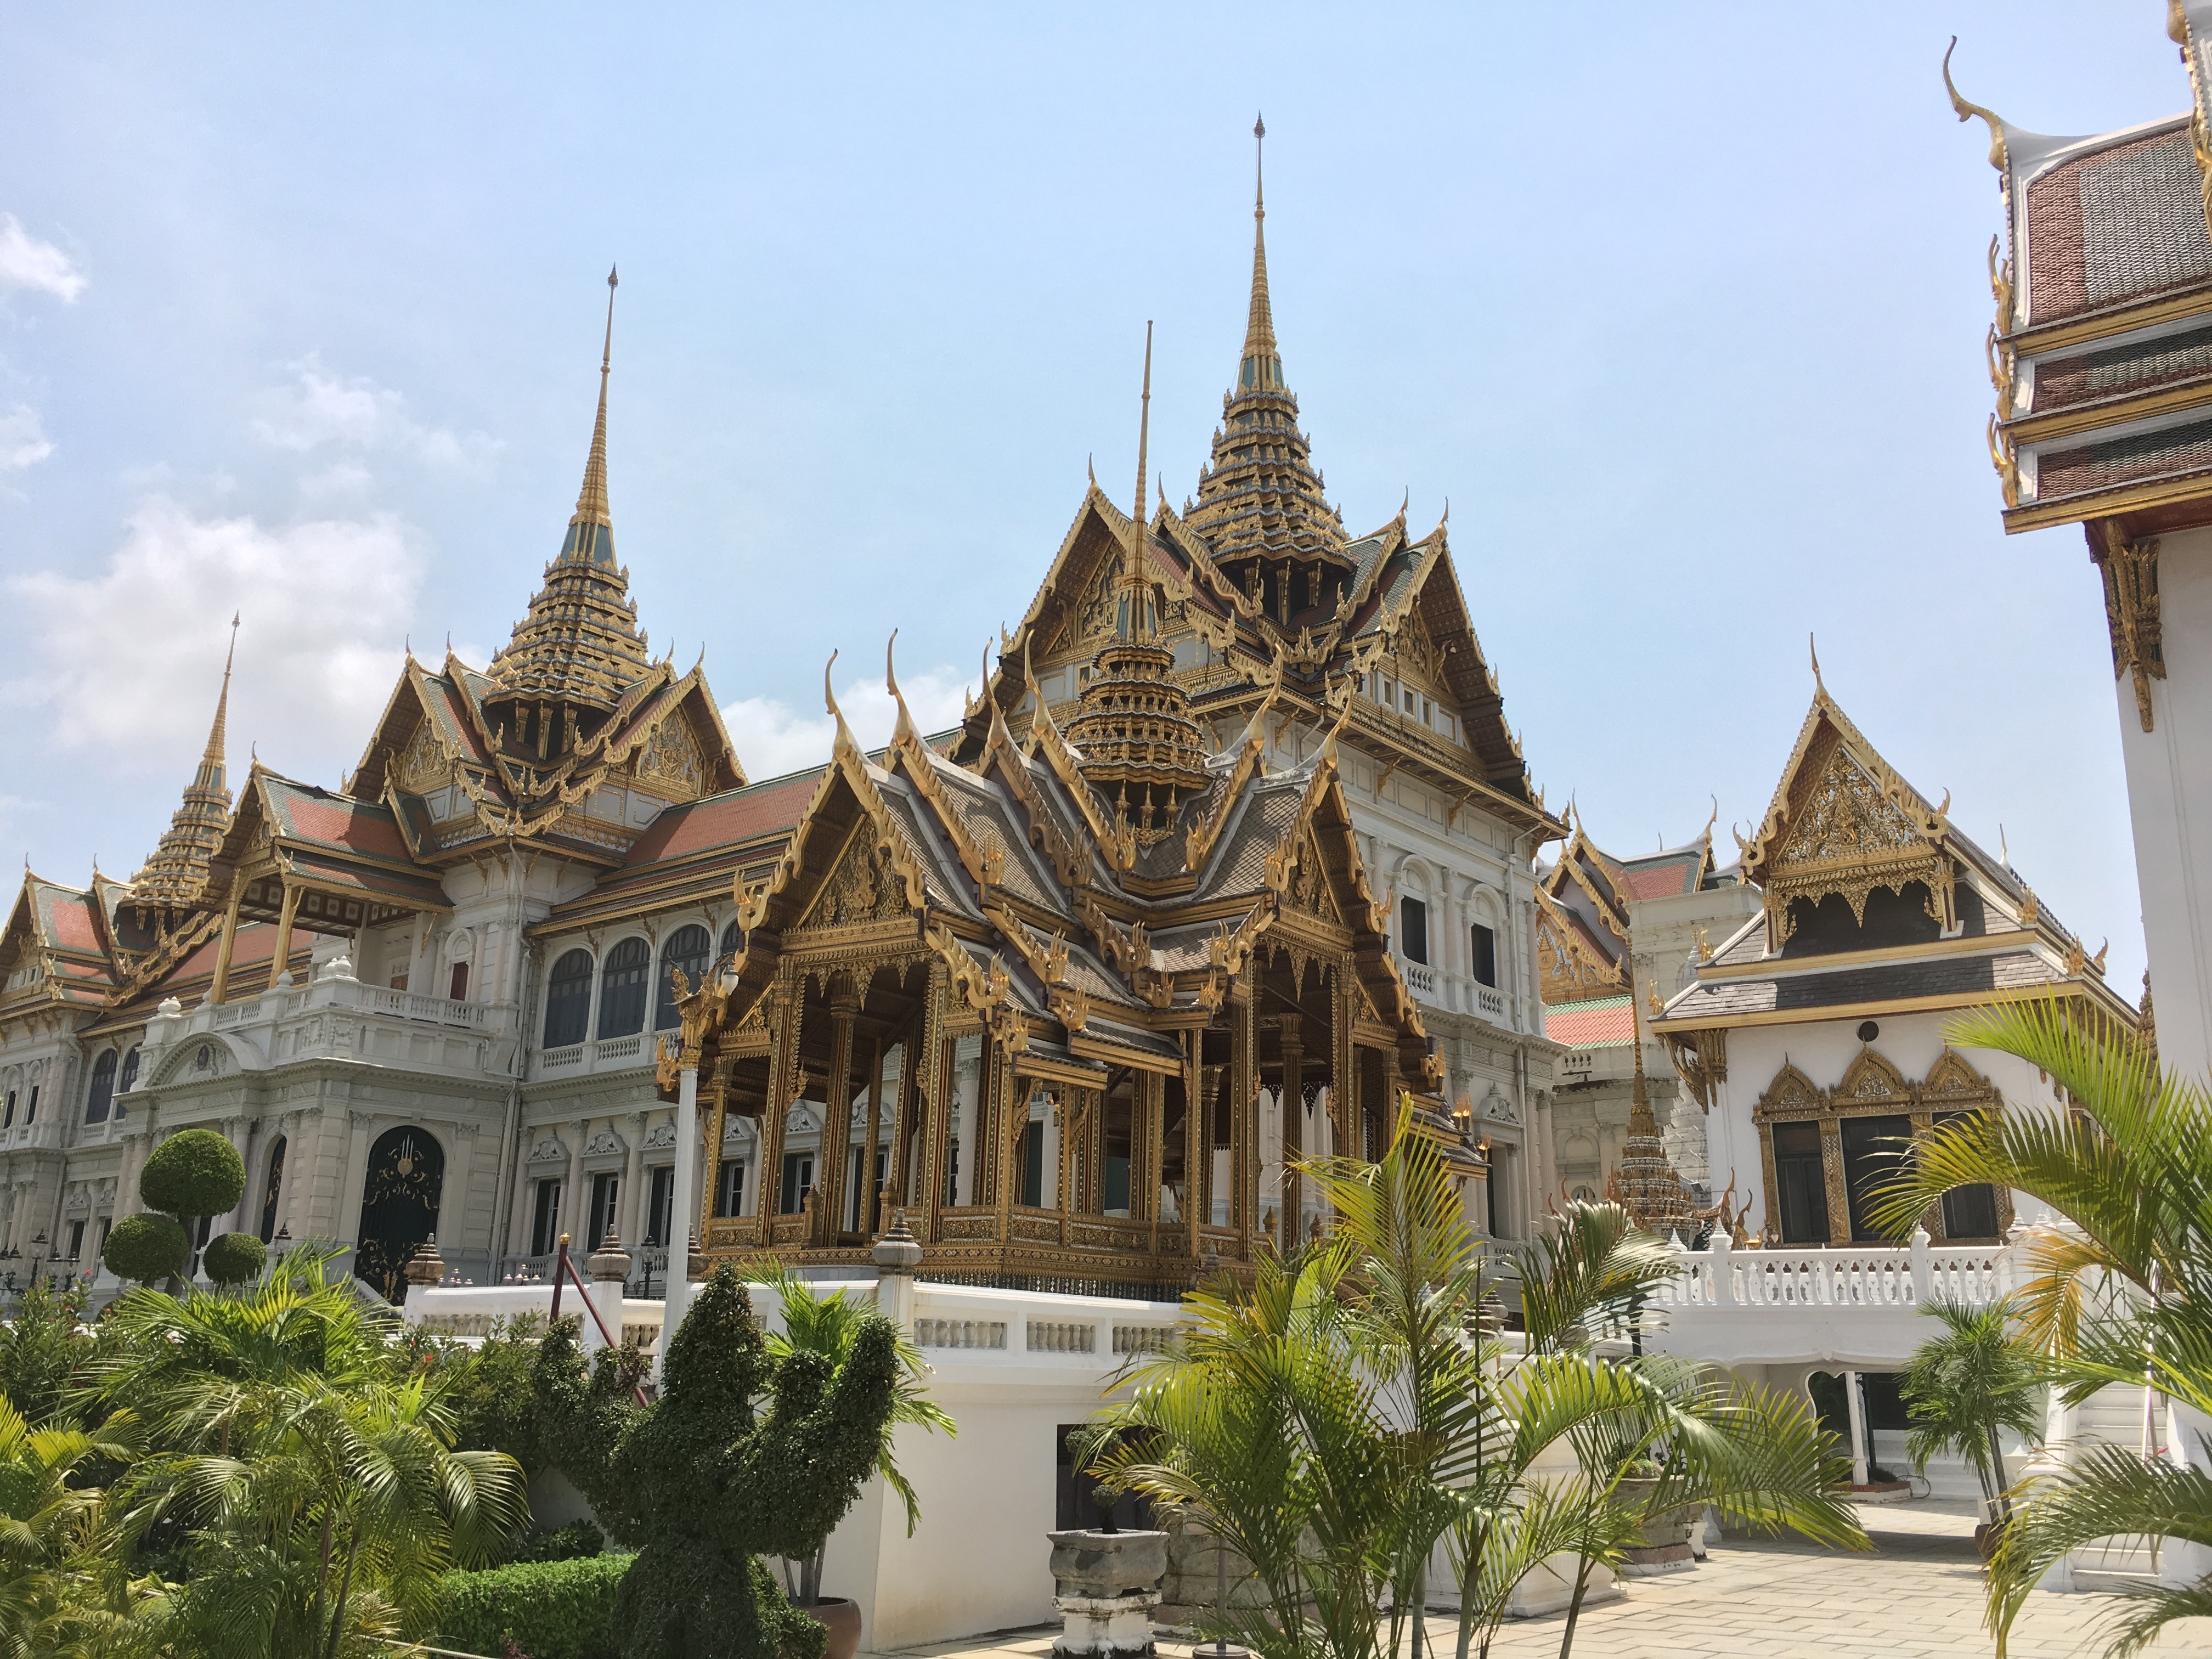
architecture, building, palace, buddhism, asia, place of worship, thailand, places of interest, temple, monastery, bangkok, estate, wat, historic site, great palace, grand palace